Reduit

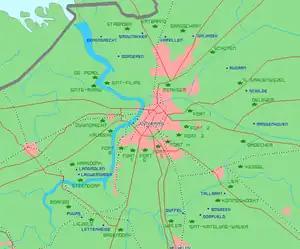
The Antwerp forts, Belgium's National Reduit

In English the term National redoubt is fairly commonly used. A redoubt is an outlying fortification, so its use to describe the Nazis' National Redoubt in the German and Austrian Alps is an accurate description. However another term that is sometimes used in English and more frequently used in French is "national reduit" ("réduit national") to describe the holding of the centre of a country while abandoning outlying territory.